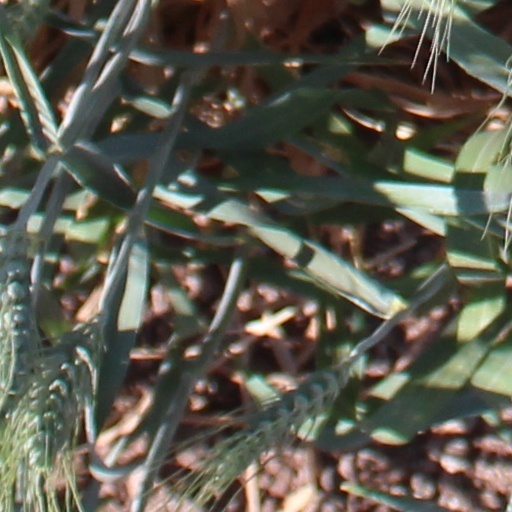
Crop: wheat